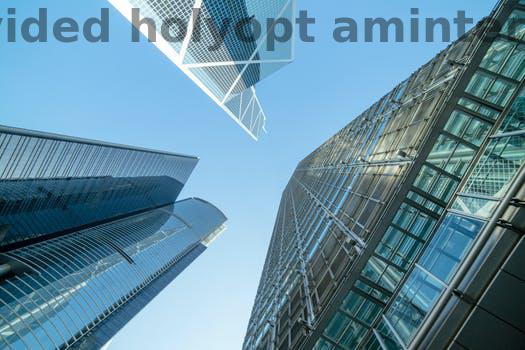
Label: Watermark